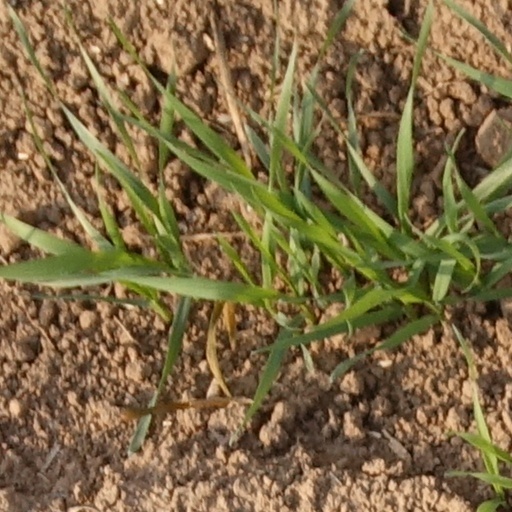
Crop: wheat